Expressways of Henan

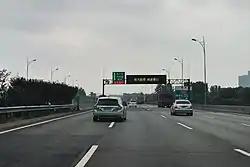
G4 Expressway in Zhengzhou

Henan, a Chinese province on the central plain area, has an expansive network consisting of national-level and provincial level expressways. As of 2017, the province had of expressways. 99 out of the 109 county-level divisions of Henan has expressway connections.